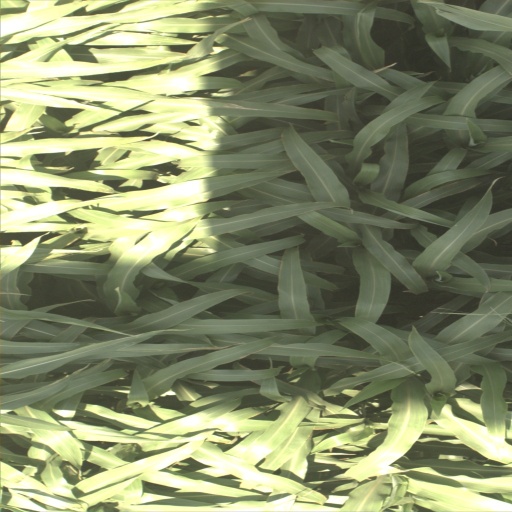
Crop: sorghum